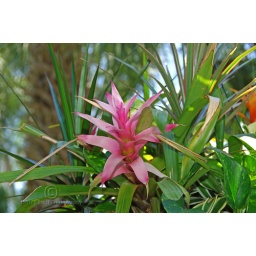
A pretty pink flower at the the Leu Botanical Gardens in Orlando, Florida